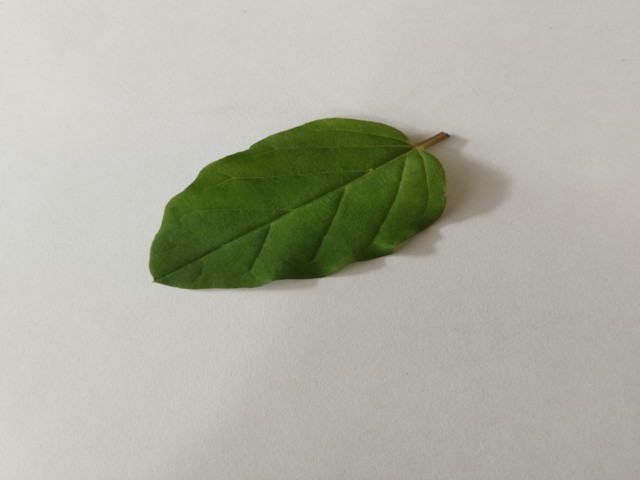
Plant: punarnava